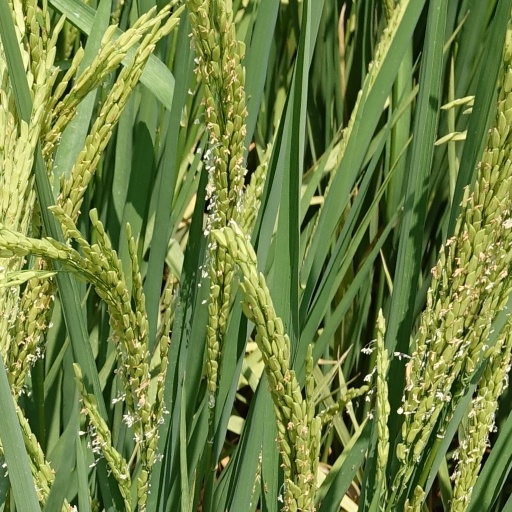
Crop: rice